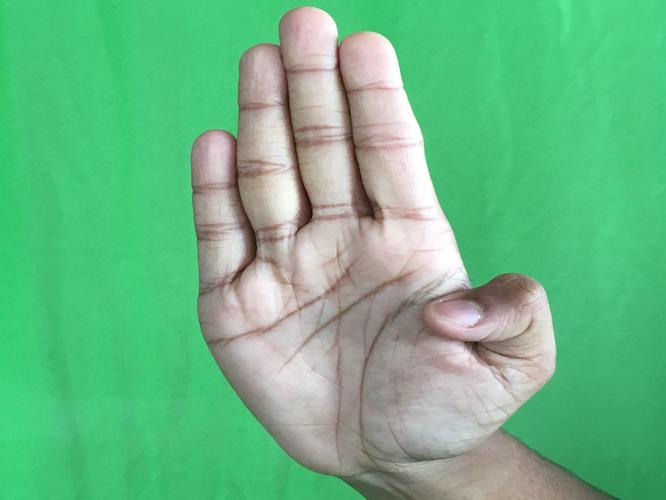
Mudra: Pathaka
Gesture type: single_hand